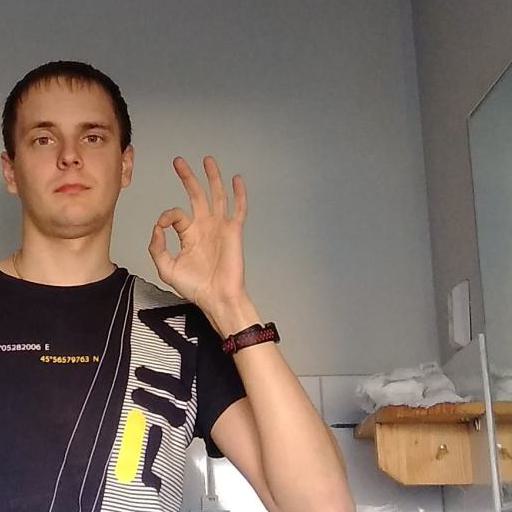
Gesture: ok